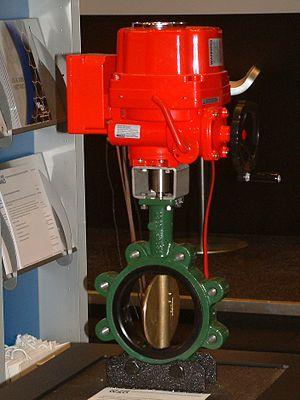
Une vanne est un dispositif destiné à contrôler le débit d'un fluide liquide, gazeux, pulvérulent ou multiphasique, en milieu libre ou en milieu fermé